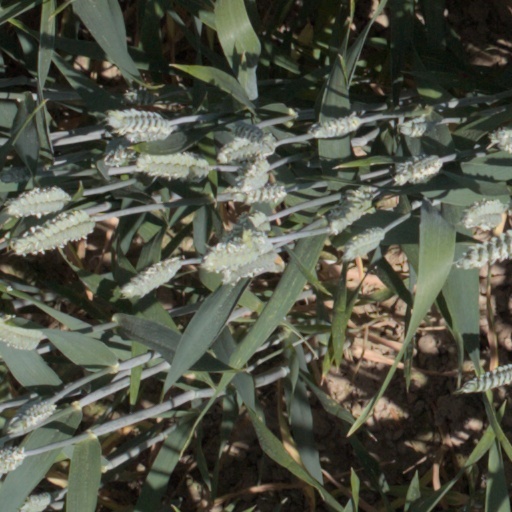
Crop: wheat